Nic Beveridge

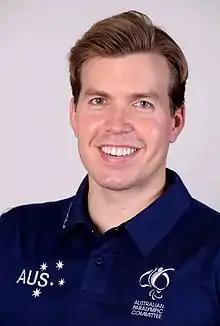
Nic Beveridge in 2016.

Nic Beveridge (born 14 July 1986) is an elite Australian triathlete with a disability. He represented Australia at the 2018 Gold Coast Commonwealth Games where he won a silver medal. He has competed at three Summer Paralympics.